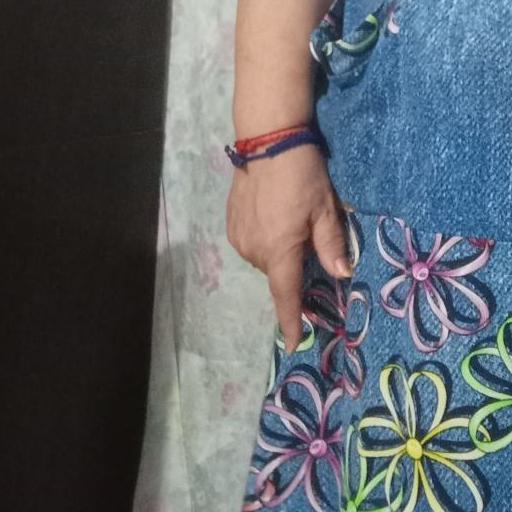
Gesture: no_gesture